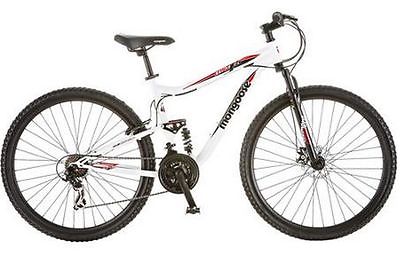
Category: bicycle